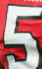
Number: 5